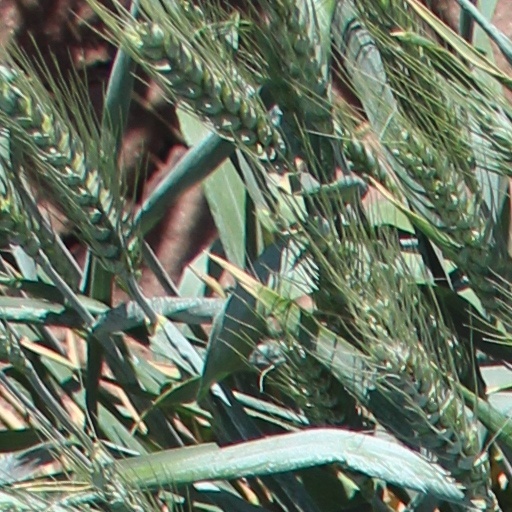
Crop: wheat